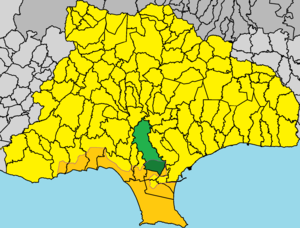
Ýpsonas est une ville de Chypre ayant au recensement de 2001 une population de 6 435 habitants.